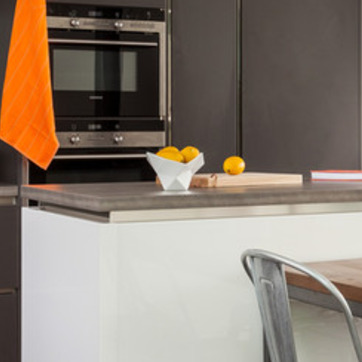
Material: ceramic